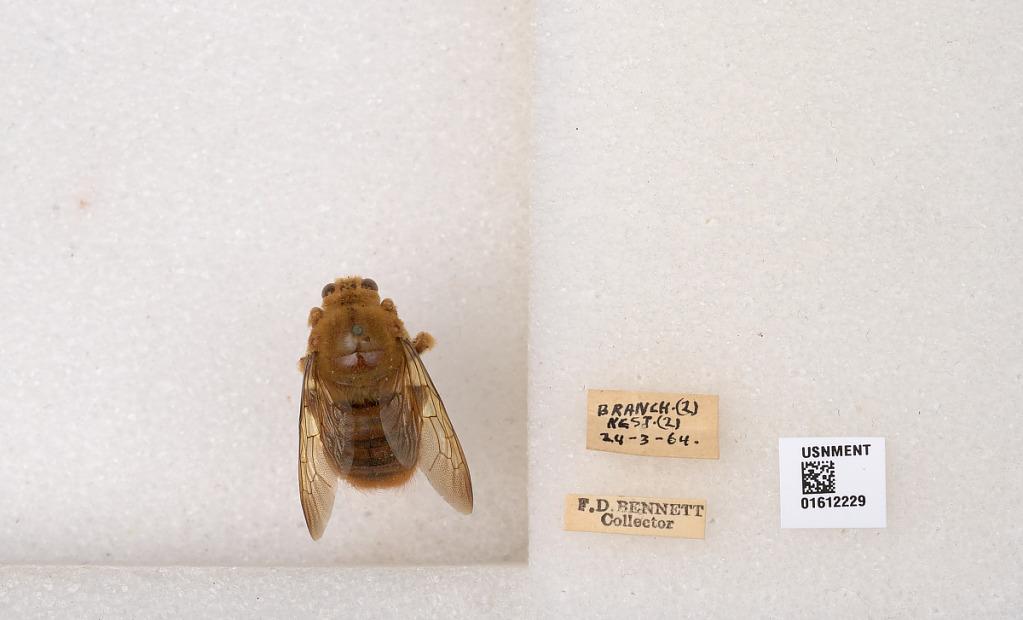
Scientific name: Xylocopa (Neoxylocopa) sp.
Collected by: F. Bennett
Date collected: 1964-3-24